Saint-Hilaire-de-Loulay

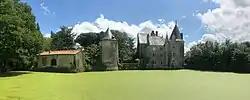
Château de la Preuille

The Château de la Preuille, one of the oldest castles in the Loire region, is located here.